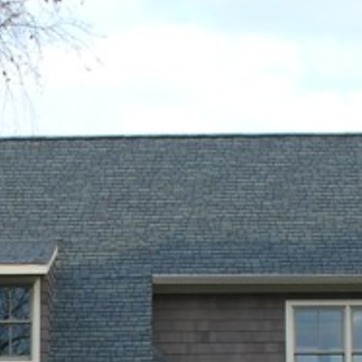
Material: other